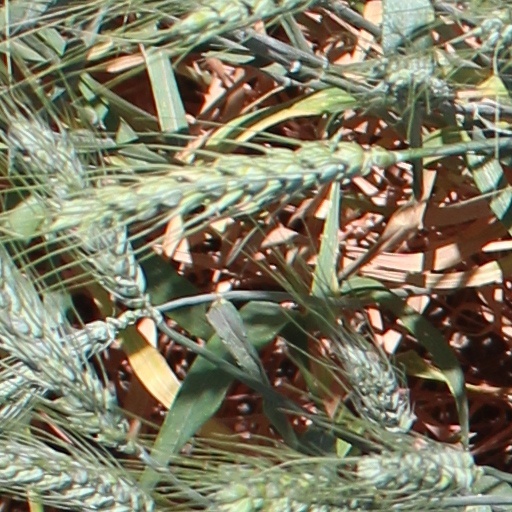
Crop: wheat